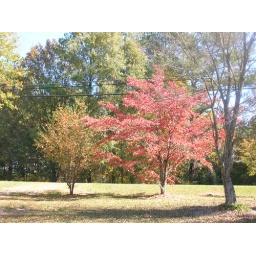
Front of the house dogwood tree in red